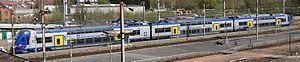
Gare de Béthune, Pas-de-Calais, Nord-Pas-de-Calais, France.
Jusqu’à sa fusion avec le réseau TER Picardie le 28 août 2017 pour former le réseau TER Hauts-de-France, le réseau TER Nord-Pas-de-Calais disposait de 15 locomotives électriques BB 22200, 10 voitures omnibus à deux niveaux rénovées, 33 rames automotrices électriques Z 23500, 47 automotrices électriques Z 24500, 16 automotrices électriques Z 55500 et 5 autorails grande capacité diesel X 76500.